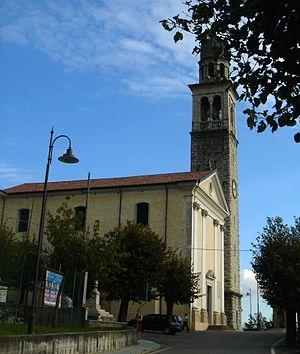
L'expression Schisme de Montaner désigne les événements qui ont conduit, entre 1967 et 1969, presque tous les habitants de Montaner, un hameau de la commune de Sarmede, dans la province de Trévise, en Italie, à abjurer le catholicisme et à embrasser la religion orthodoxe, en raison de sérieux désaccords avec l'évêque du diocèse de Vittorio Veneto, l'évêque Albino Luciani, futur pape Jean-Paul Iᵉʳ.